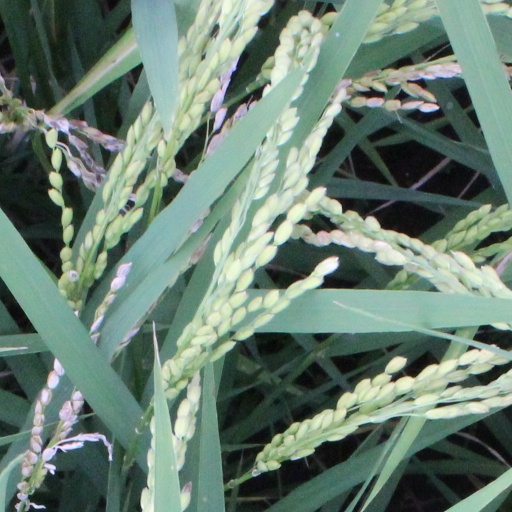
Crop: rice